Wu Chun-li

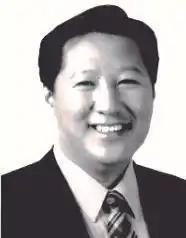

Wu Chun-li (born 1962) is a Taiwanese politician. He was elected Magistrate of Taitung in 2005 but was barred from taking office due to a corruption conviction.